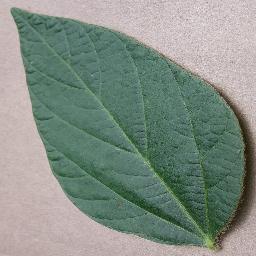
Label: Soybean___healthy